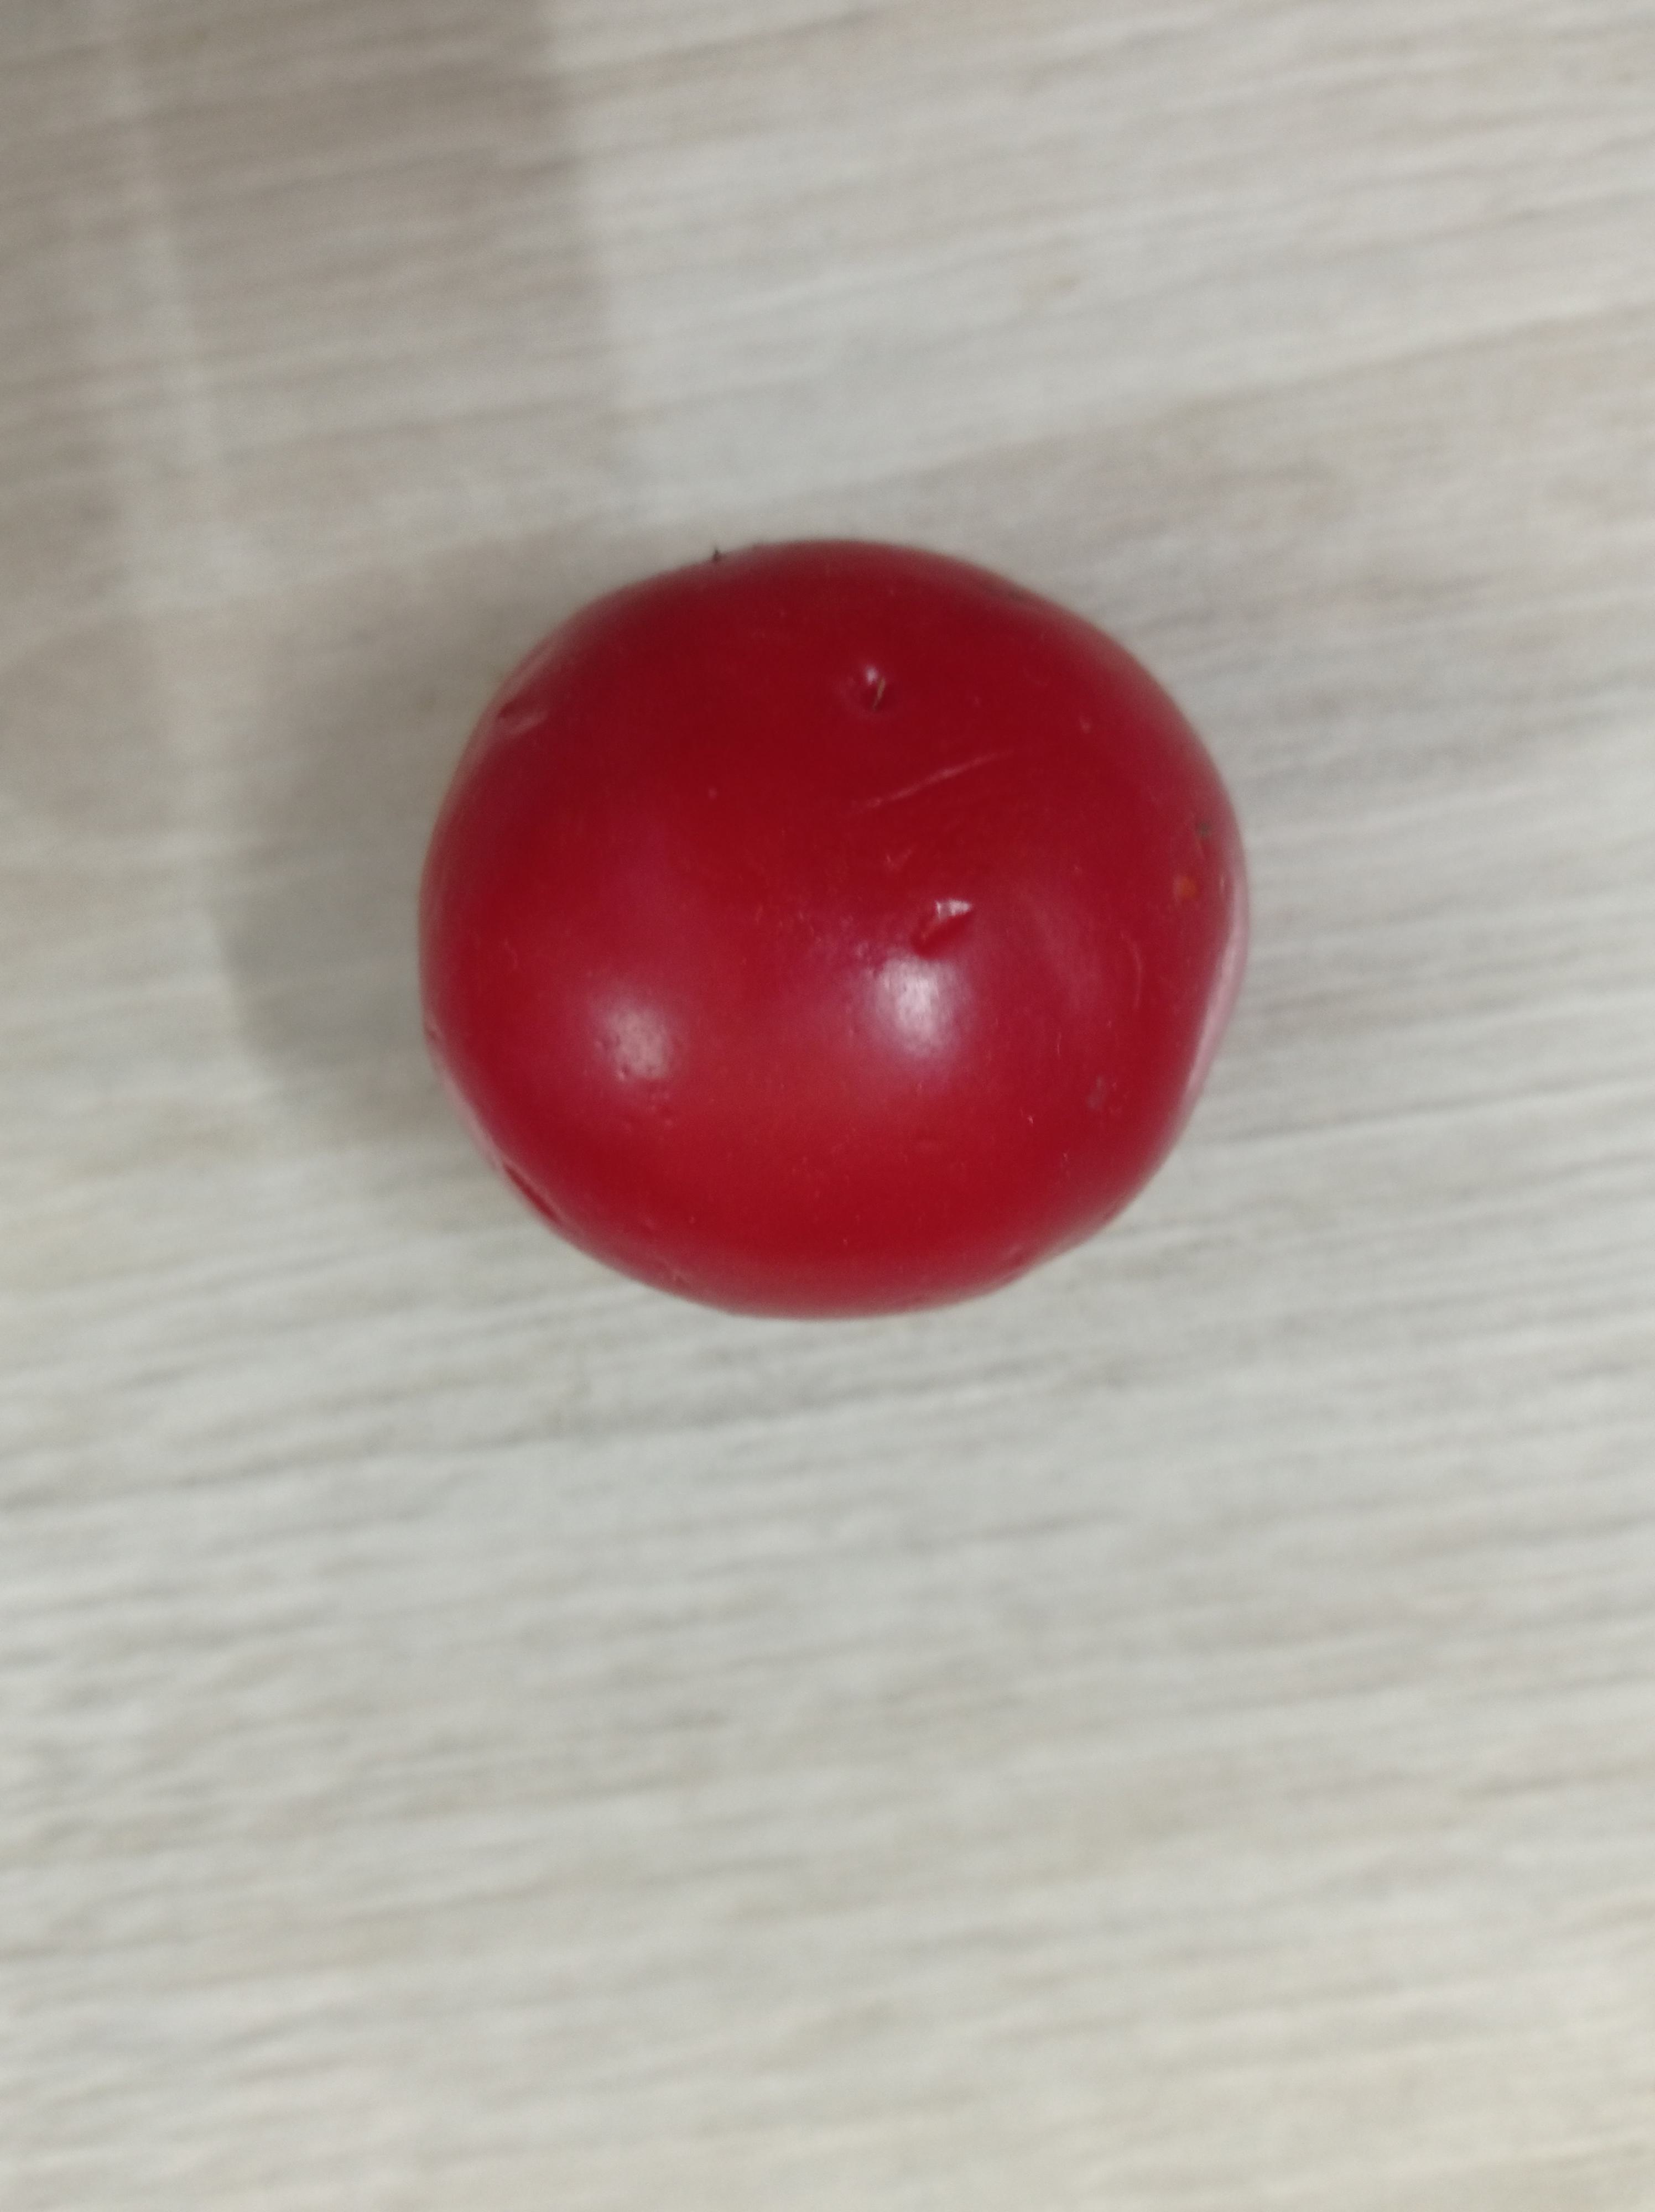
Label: Fresh